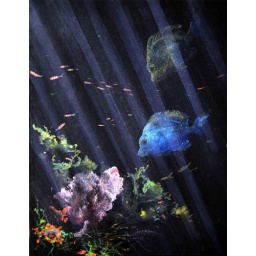
coral reef painting by artist Ana Bikic. Florida fauna Costarl reef painting Sea fan blue Tang III